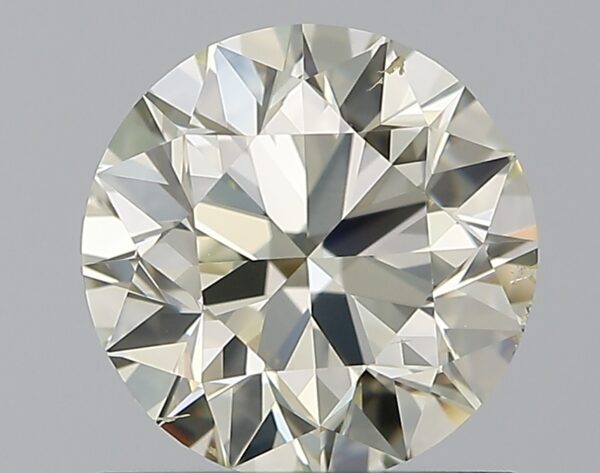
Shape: round
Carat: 1
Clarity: SI1
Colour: N
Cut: EX
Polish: EX
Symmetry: VG
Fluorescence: M
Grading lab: GIA
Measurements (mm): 6.28 x 6.37 x 3.99